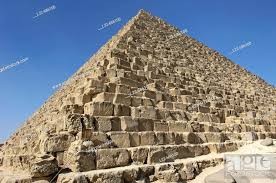
Landmark: Pyramids of Giza